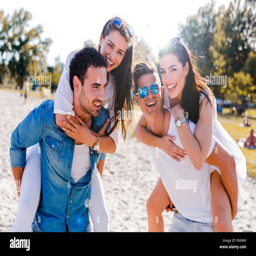
group of young happy people carrying women on a sandy beach piggyback